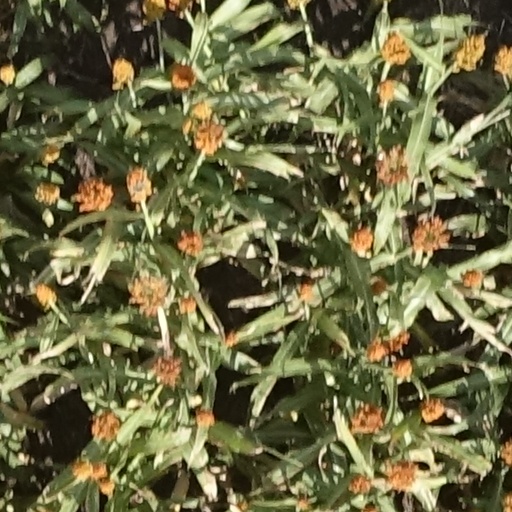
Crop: sorghum